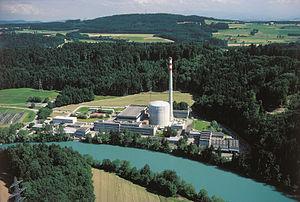
Centrale nucléaire de Mühleberg Italiano: Centrale nucleare di Mühleberg
Mühleberg est une commune suisse du canton de Berne, située dans l'arrondissement administratif de Berne-Mittelland.
La centrale nucléaire de Mühleberg est une centrale nucléaire qui est définitivement arrêtée depuis le 20 décembre 2019. La centrale est située en Suisse, dans le nord du canton de Berne. Elle a été exploitée pendant 47 ans, toujours par la société BKW FMB Energie SA.